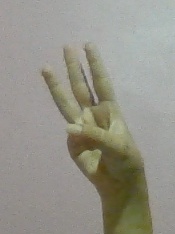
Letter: thaa